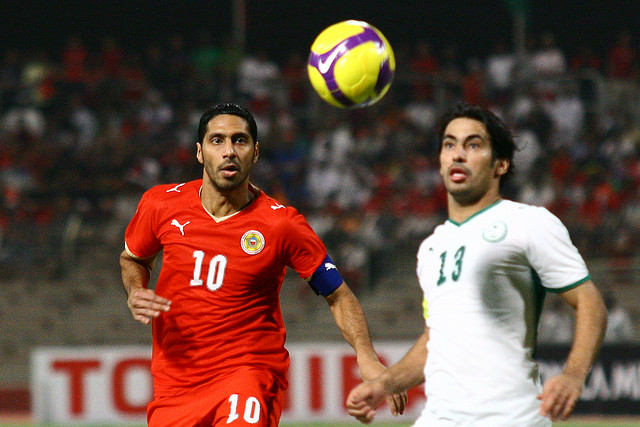
các cầu thủ bóng đá đang thi đấu ở trên sân